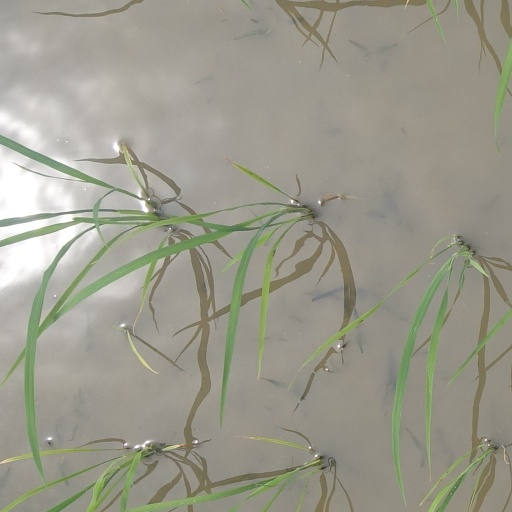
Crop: rice